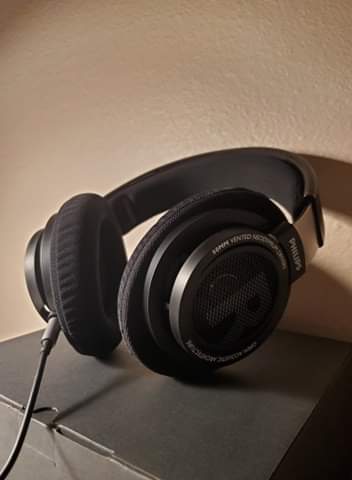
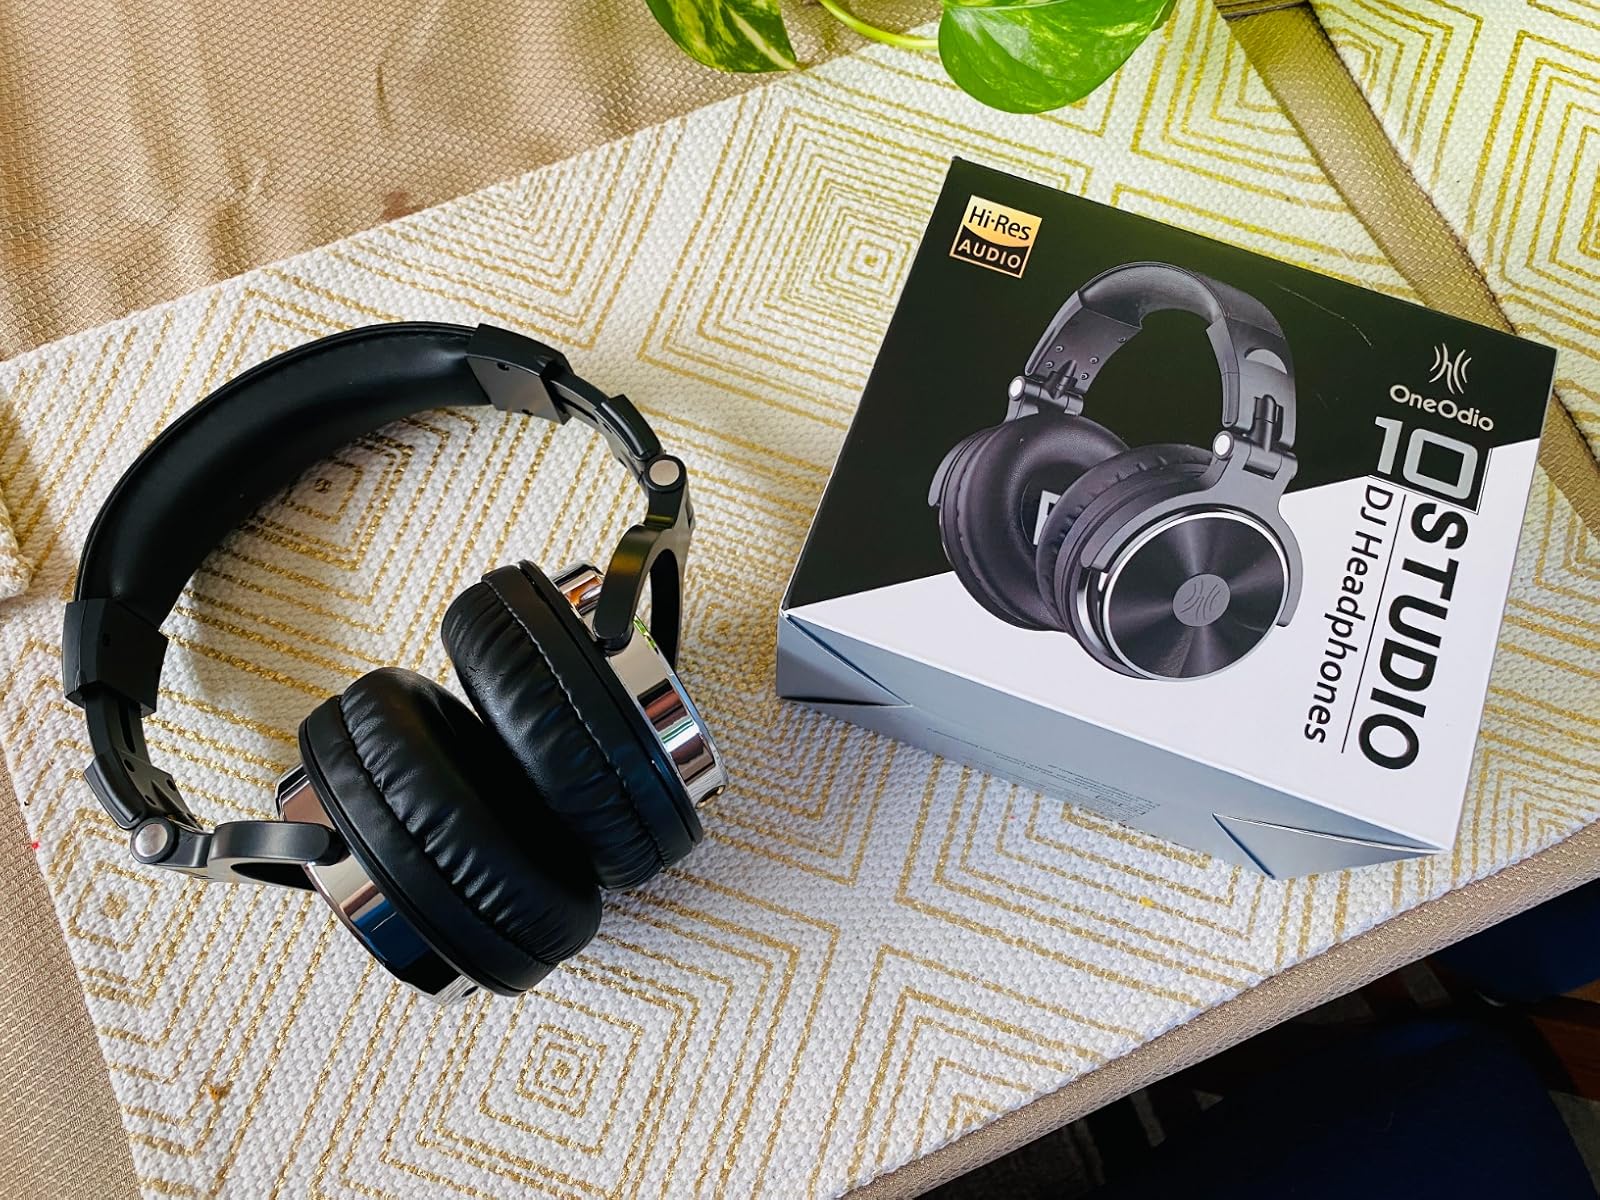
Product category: headphones
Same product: no